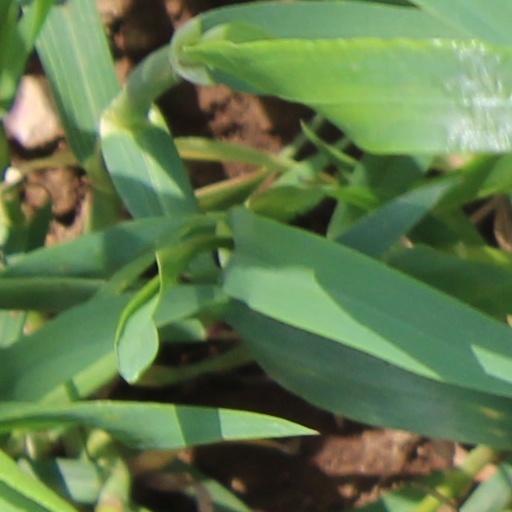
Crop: wheat